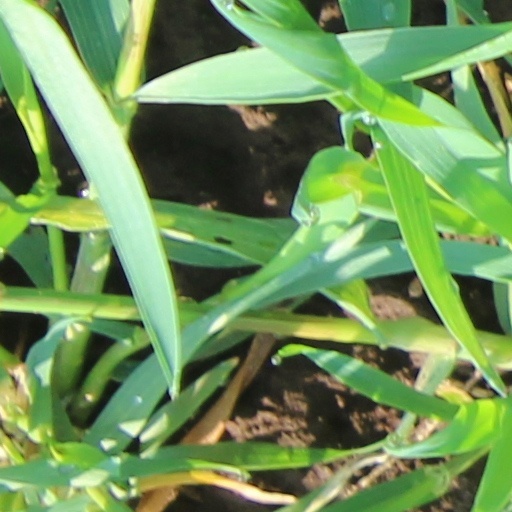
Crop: wheat